Katamatite

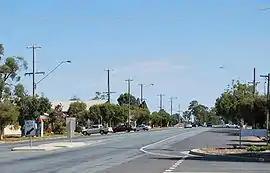
Beek St, the main street of Katamatite

Katamatite is a town in Victoria, Australia about 46 kilometres north east of Shepparton. At the , Katamatite had a population of 433.